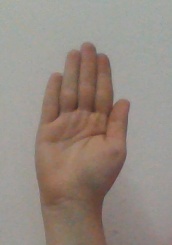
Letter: seen